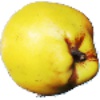
Label: quince